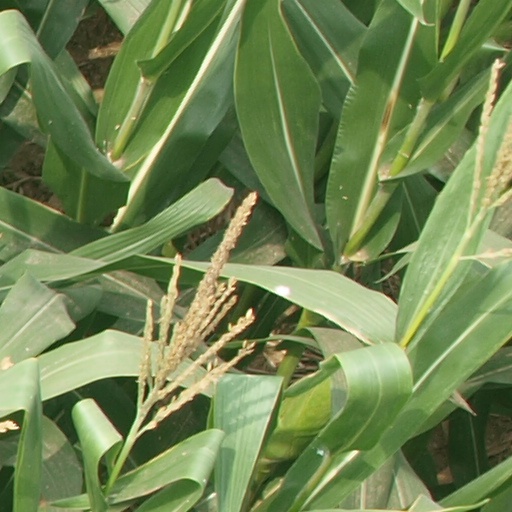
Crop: maize; corn